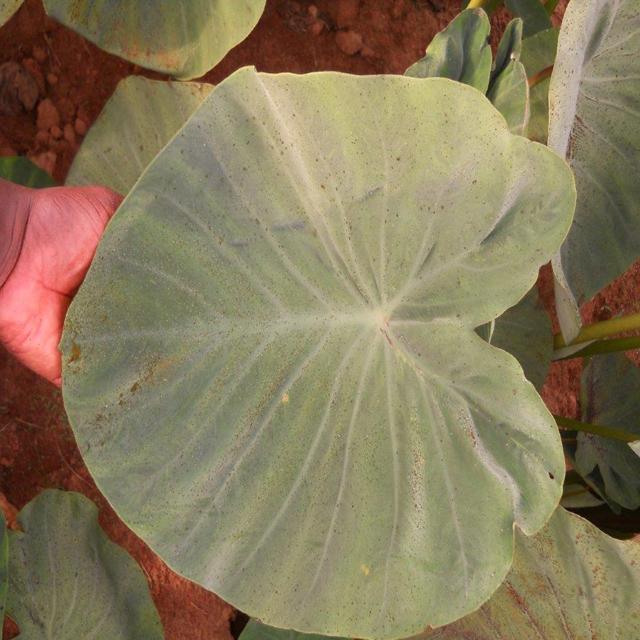
Label: Healthy